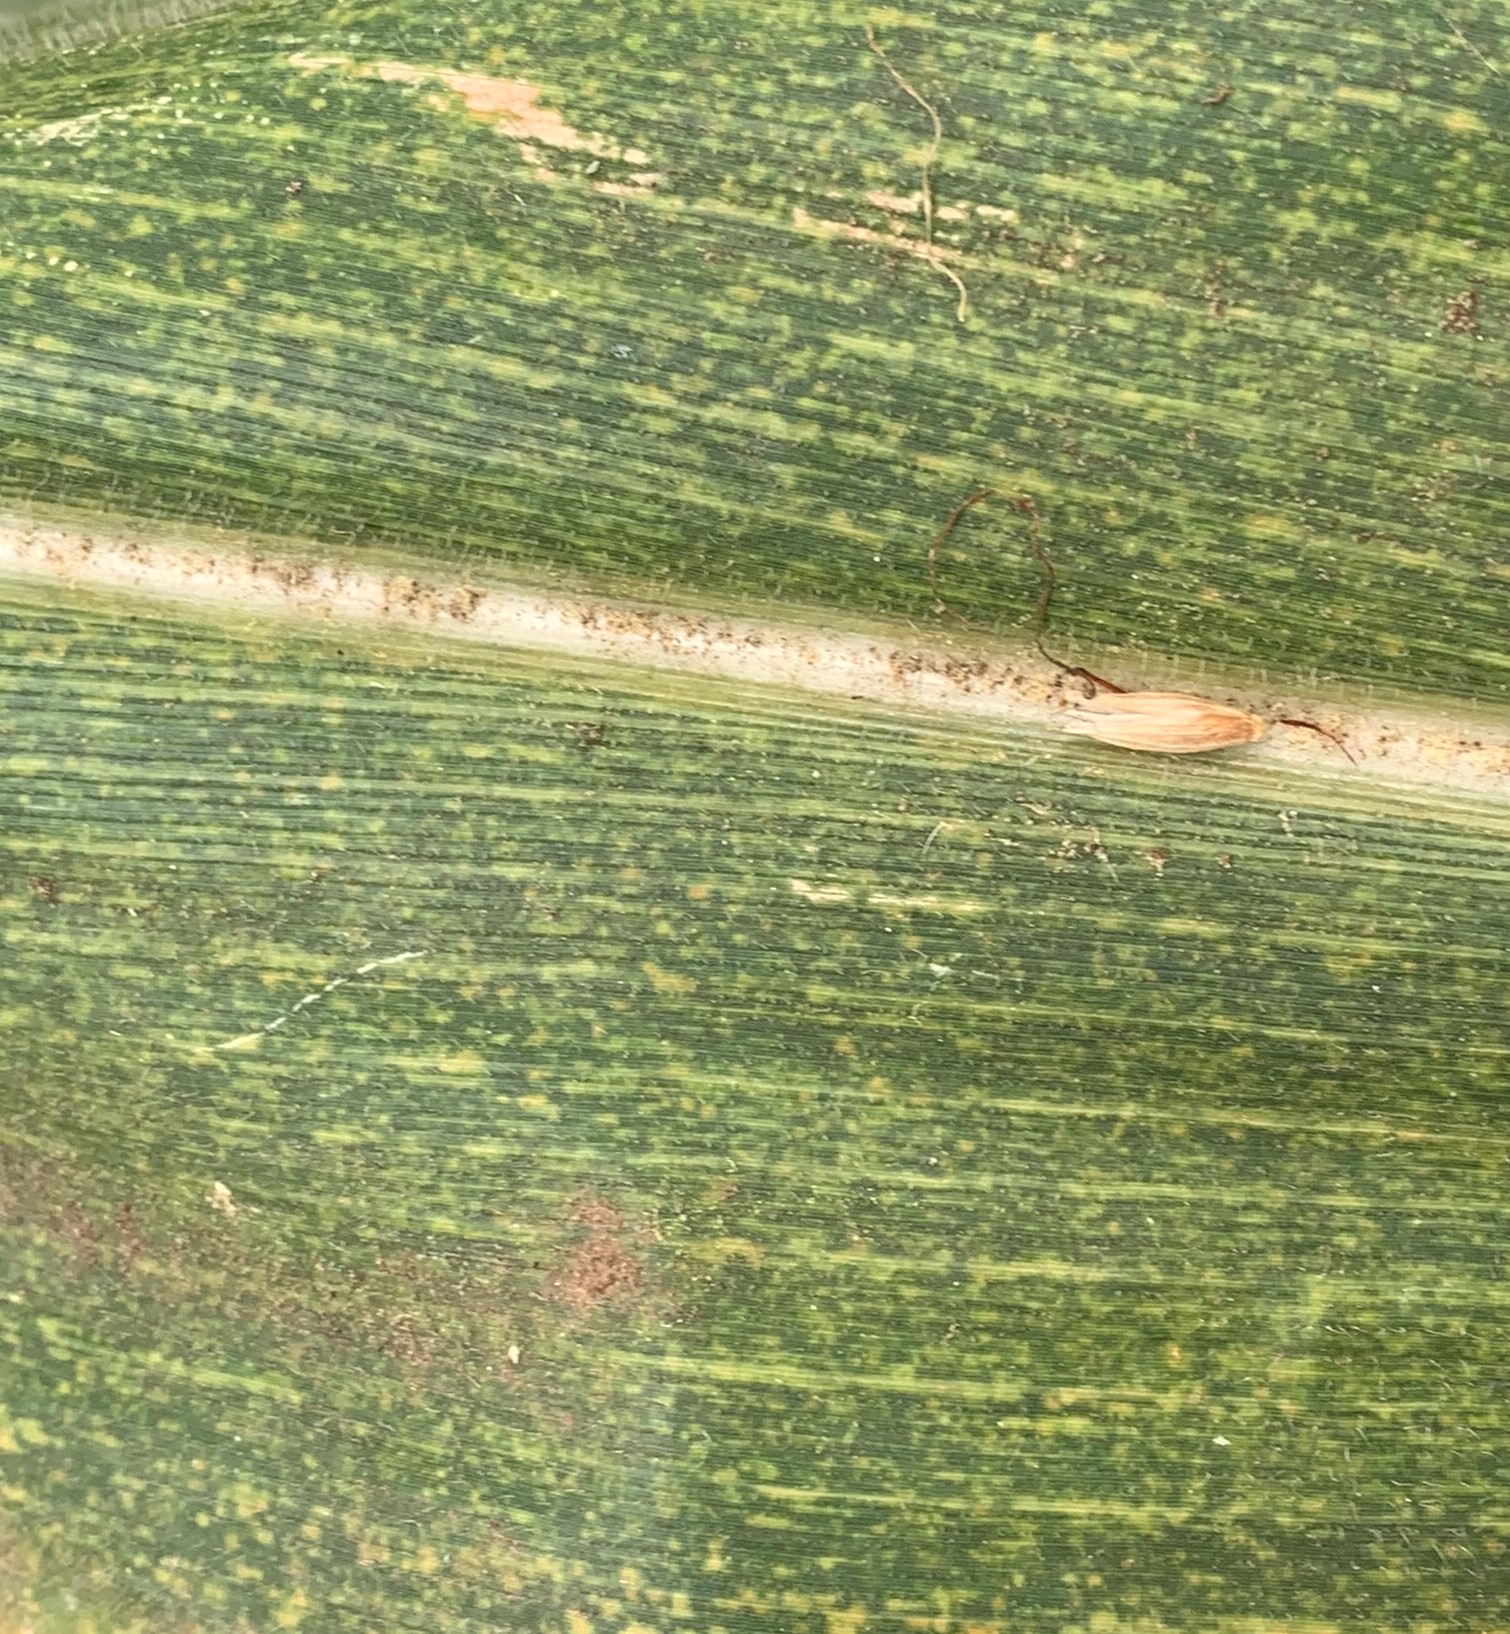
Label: MLN